Veronika Mavrikievna and Avdotya Nikitichna

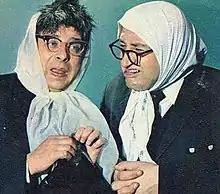

Veronika Mavrikievna and Avdotya Nikitichna was a comic variety duet of actors Vadim Tonkov and Boris Vladimirov, who performed in the Soviet Union from 1971 to 1982.